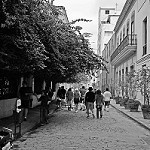
Label: B & W